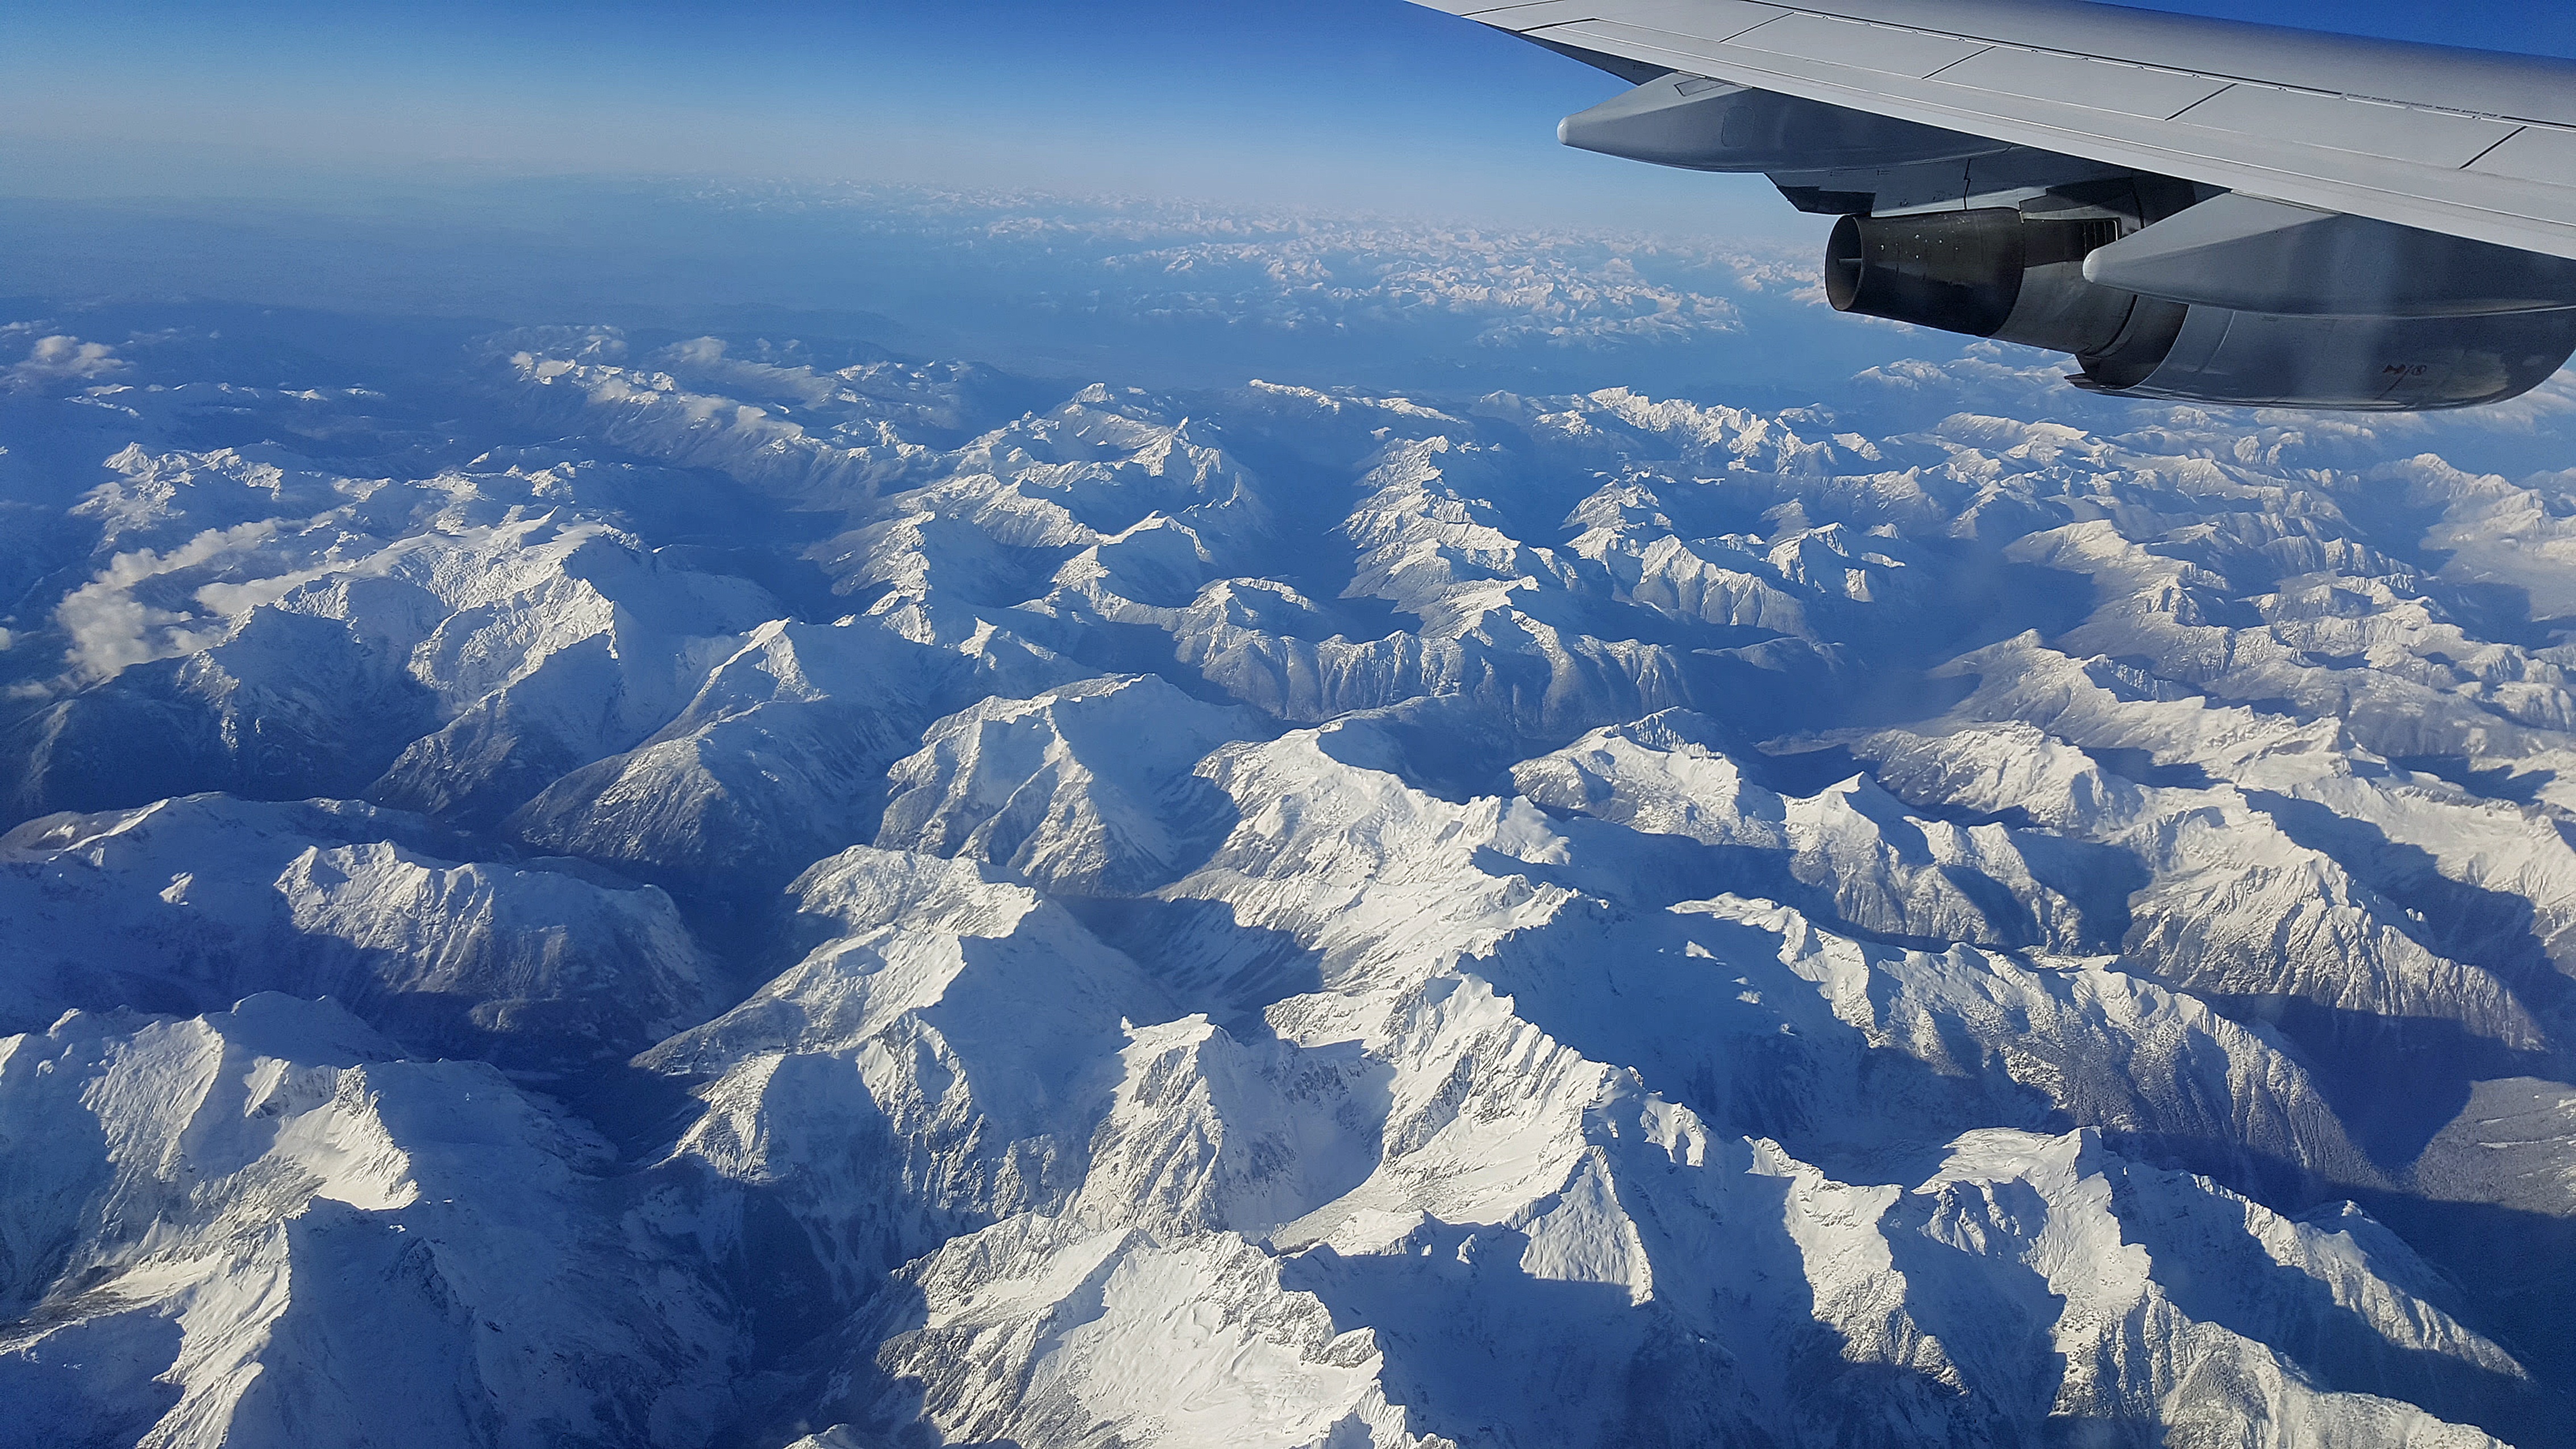
landscape, mountain, snow, cloud, sky, atmosphere, mountain range, vehicle, scenic, flight, above, mountains, alps, top, aerial photography, airplane view, geographical feature, atmosphere of earth, mountainous landforms, geological phenomenon